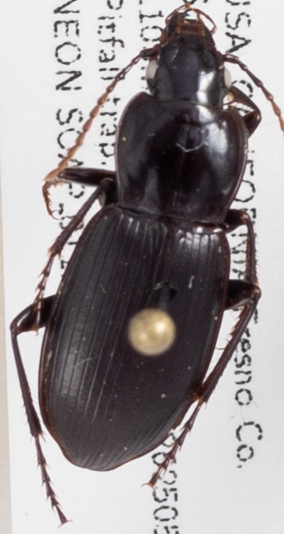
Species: Pterostichus ordinarius
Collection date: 2019-07-17
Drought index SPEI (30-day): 0.156
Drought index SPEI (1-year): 0.47
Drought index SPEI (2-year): -0.03